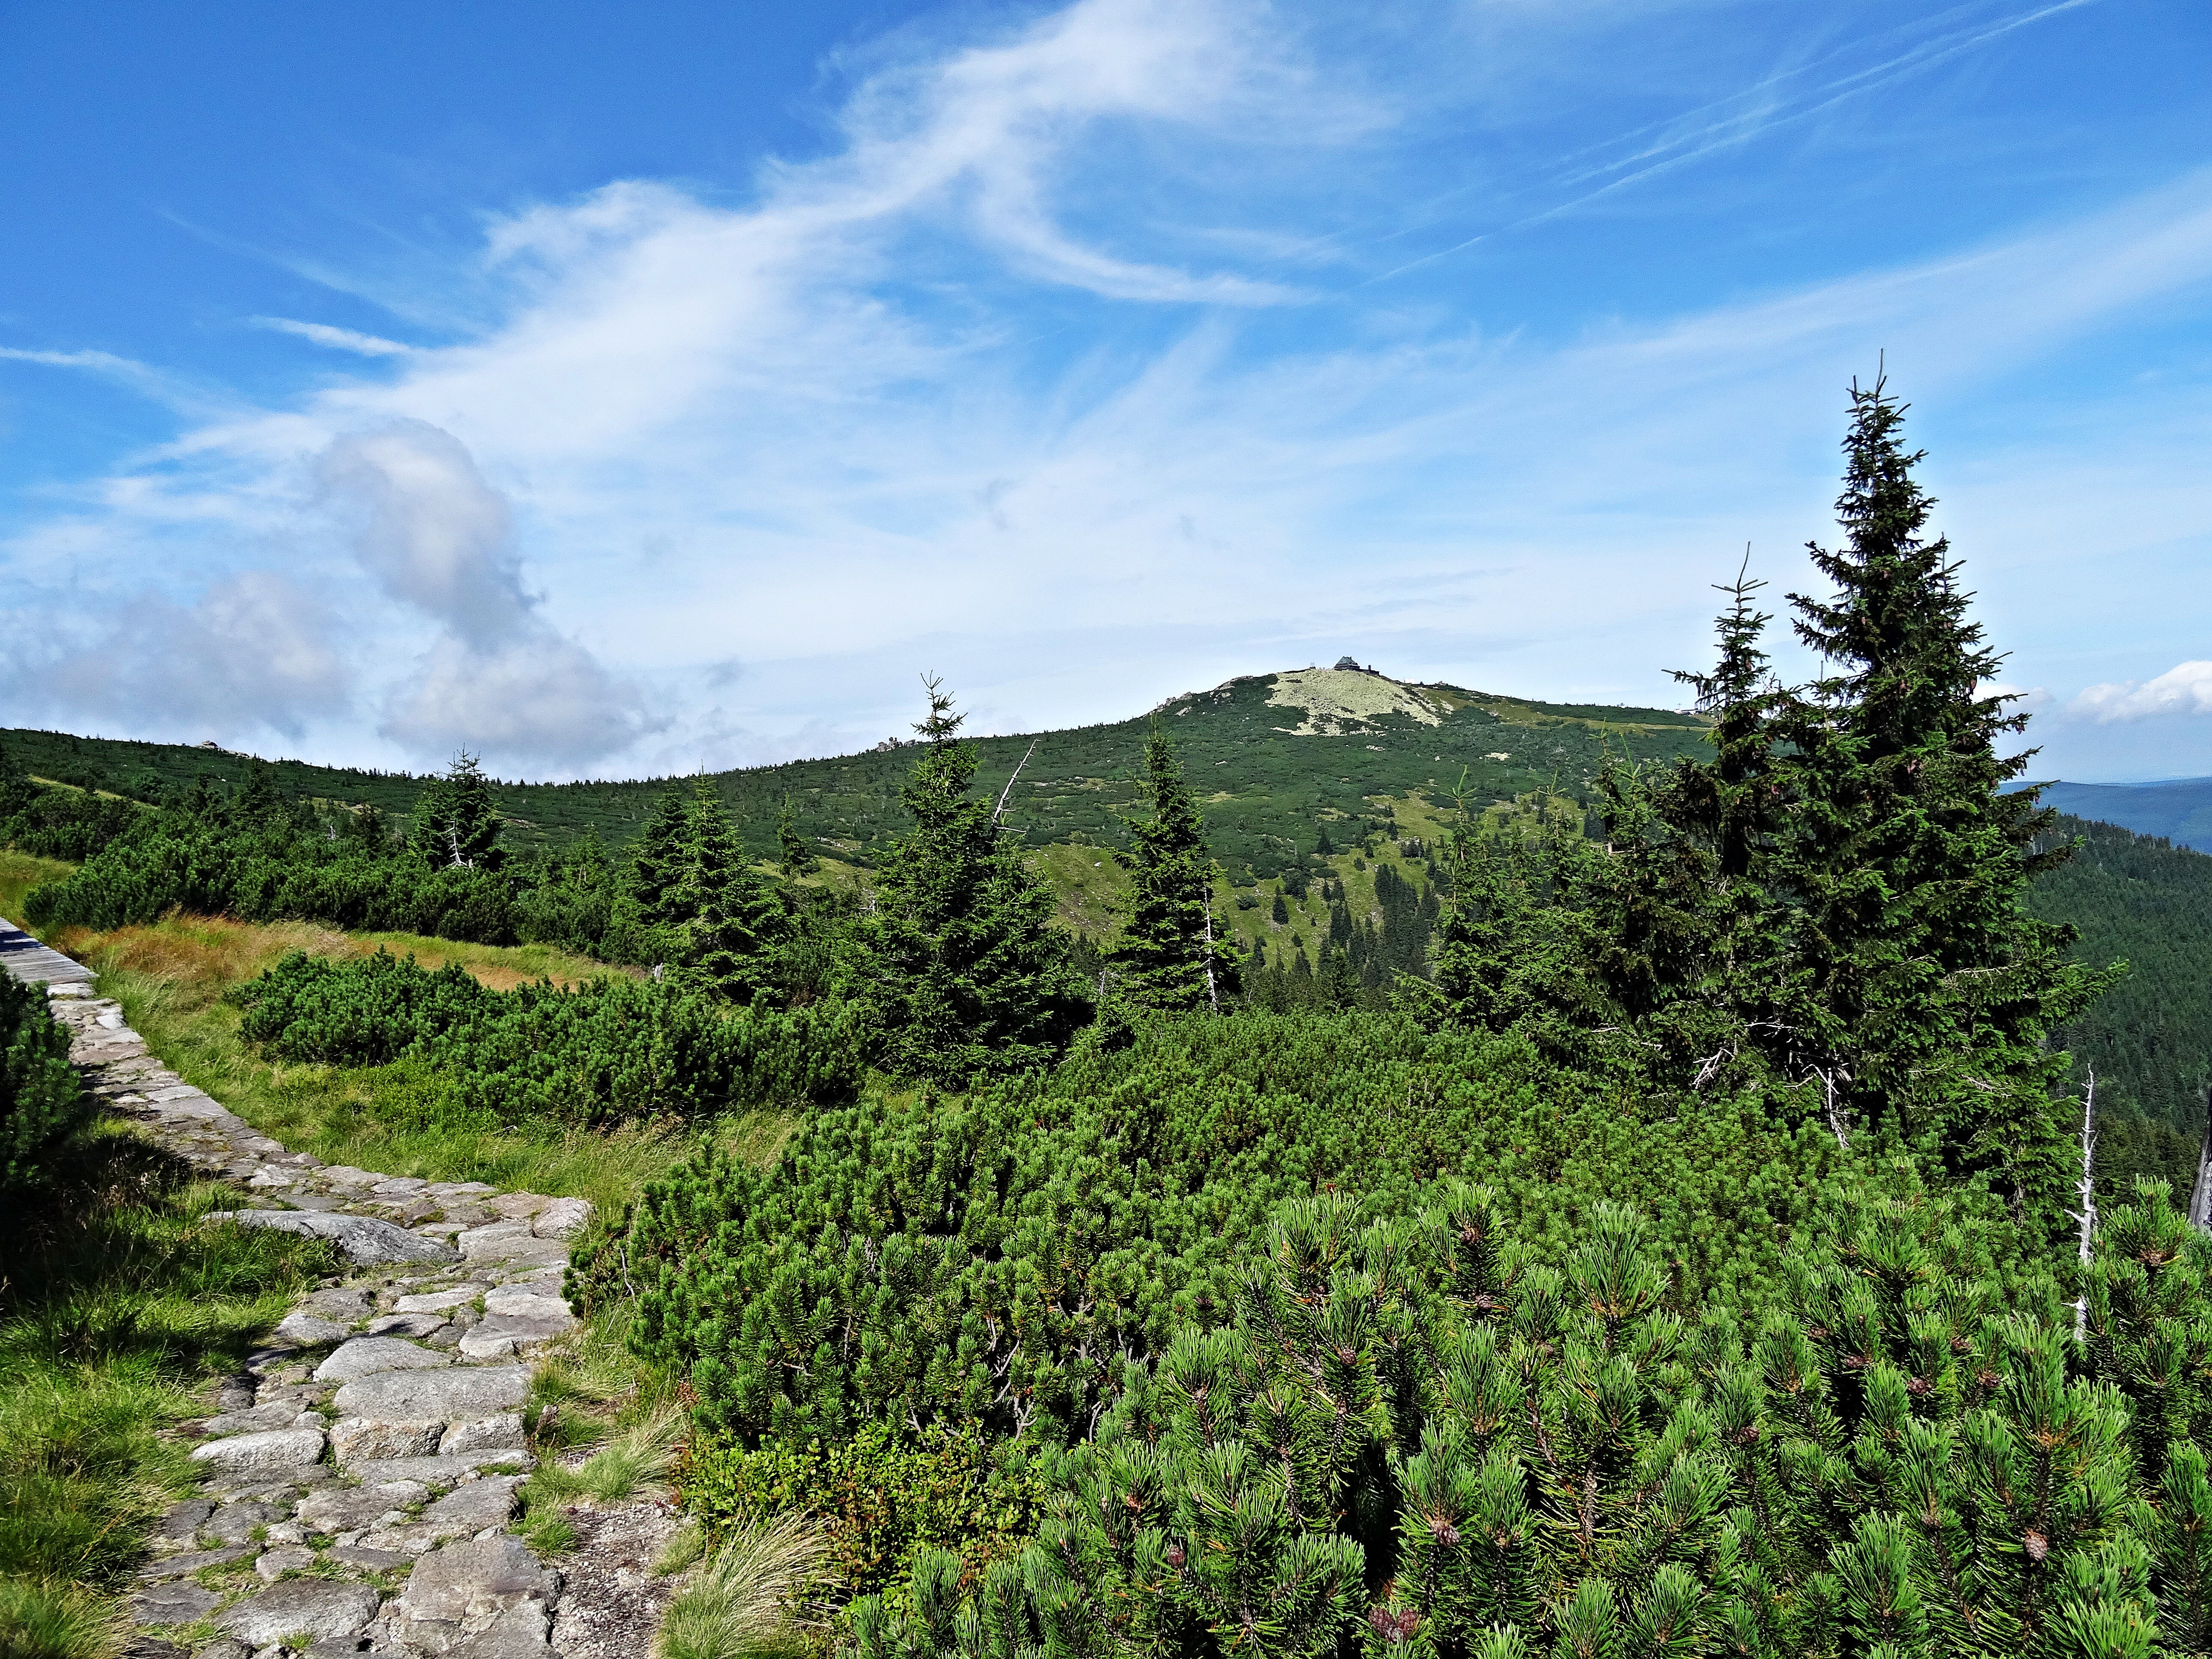
landscape, tree, nature, forest, wilderness, mountain, hiking, meadow, hill, view, valley, mountain range, panorama, summer, travel, green, scenery, holiday, colorful, tourism, ridge, top view, rocks, tour, holidays, mountains, vegetation, plateau, beauty, habitat, time of year, ecosystem, tatry, wandering, the silence, on the trail, peace of mind, hiking trail, hiking trails, sunny day, a view of the mountains, mountain trekking, mountain hiking, the beauty of the mountains, biome, natural environment, geographical feature, mountainous landforms